Gidhaur, Bihar

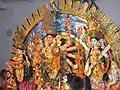
Durga Maa

A folk-line related to Durga-puja of Gidhaur is "Kali hai kalkatte ki, Durga hai patsande ki", describes the popularity of it. Thousands of people visit Durga mandir in Navratri.